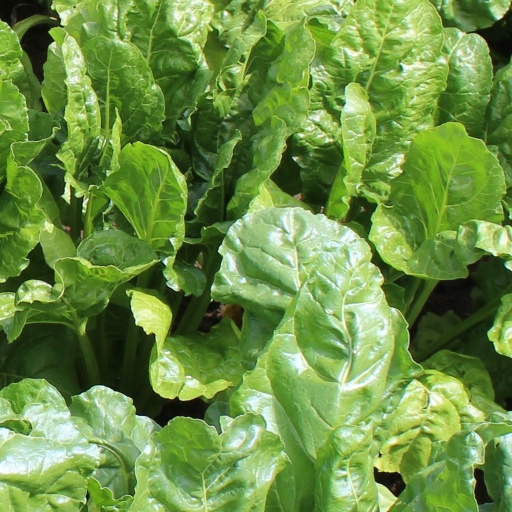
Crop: sugar beet